Living polymerization

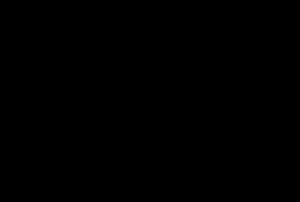
a.) Shows the general form of CpA initiators with one Cp ring and a coordinated Nitrogen b.) Shows the CpA initiator used in the living polymerization of 1-hexene (5)

CpA initiators have one cyclopentadienyl substituent and one or more nitrogen substituents coordinated to the metal center (generally a Zr or Ti) (Odian). The dimethyl(pentamethylcyclopentyl)zirconium acetamidinate in figure___ has been used for a stereospecific living polymerization of 1-hexene at −10 °C. The resulting poly(1-hexene) was isotactic (stereochemistry is the same between adjacent repeat units) confirmed by C-NMR. The multiple trials demonstrated a controllable and predictable (from catalyst to monomer ratio) M with low Đ. The polymerization was further confirmed to be living by sequentially adding 2 portions of the monomer, the second portion was added after the first portion was already polymerized, and monitoring the Đ and M of the chain. The resulting polymer chains complied with the predicted M (with the total monomer concentration = portion 1 +2) and showed low Đ suggesting the chains were still active, or living, as the second portion of monomer was added (5).